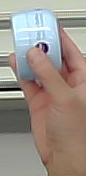
Product: nivea_baby